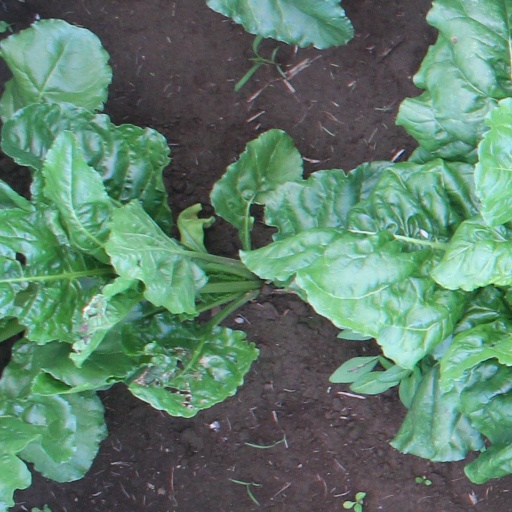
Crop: sugar beet